Oenosaurus

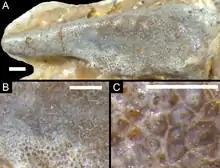
Close up of tooth plate

The genus is known from a partial skull preserved in ventral view. The teeth in the upper and lower jaws were fused into tooth plates.